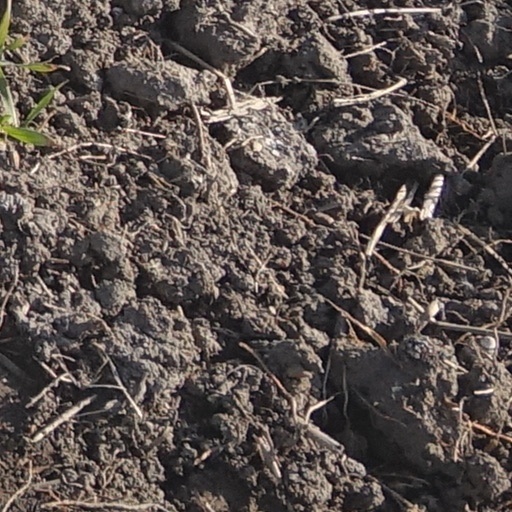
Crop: wheat